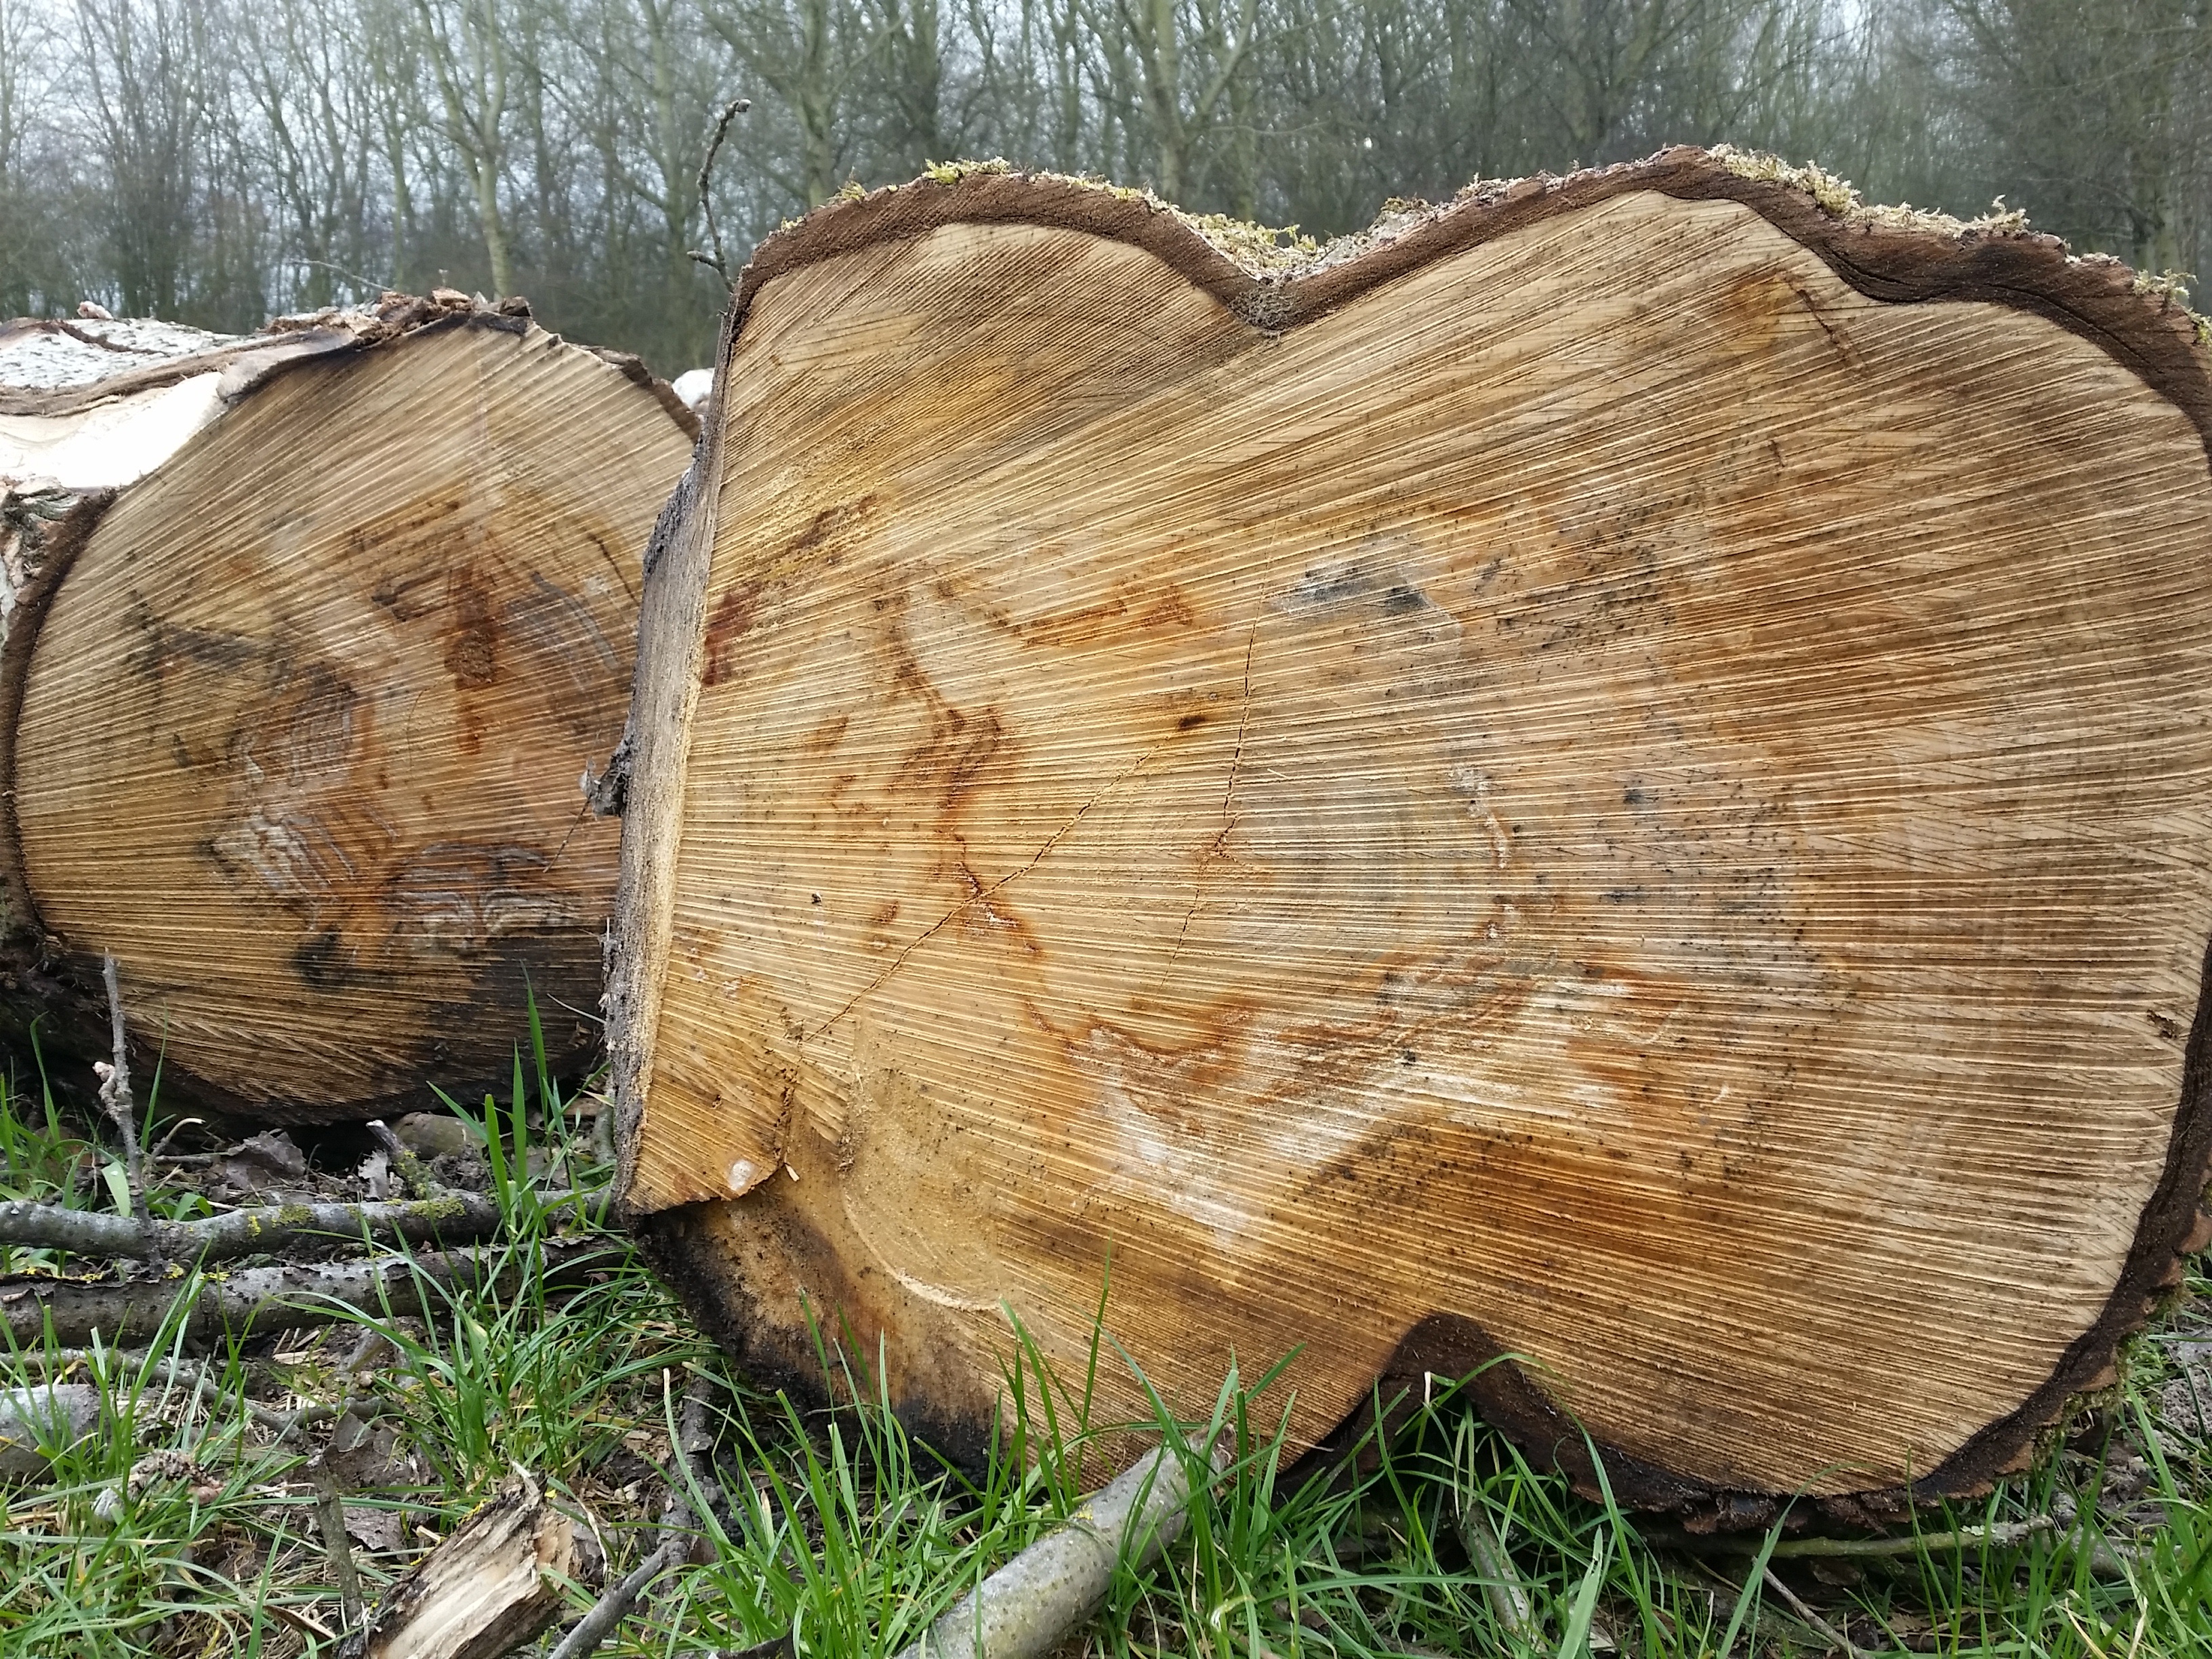
tree, grass, plant, wood, trunk, produce, lumber, coconut, trunks, woodland, tree stump, tree rings, man made object, grass family, woody plant